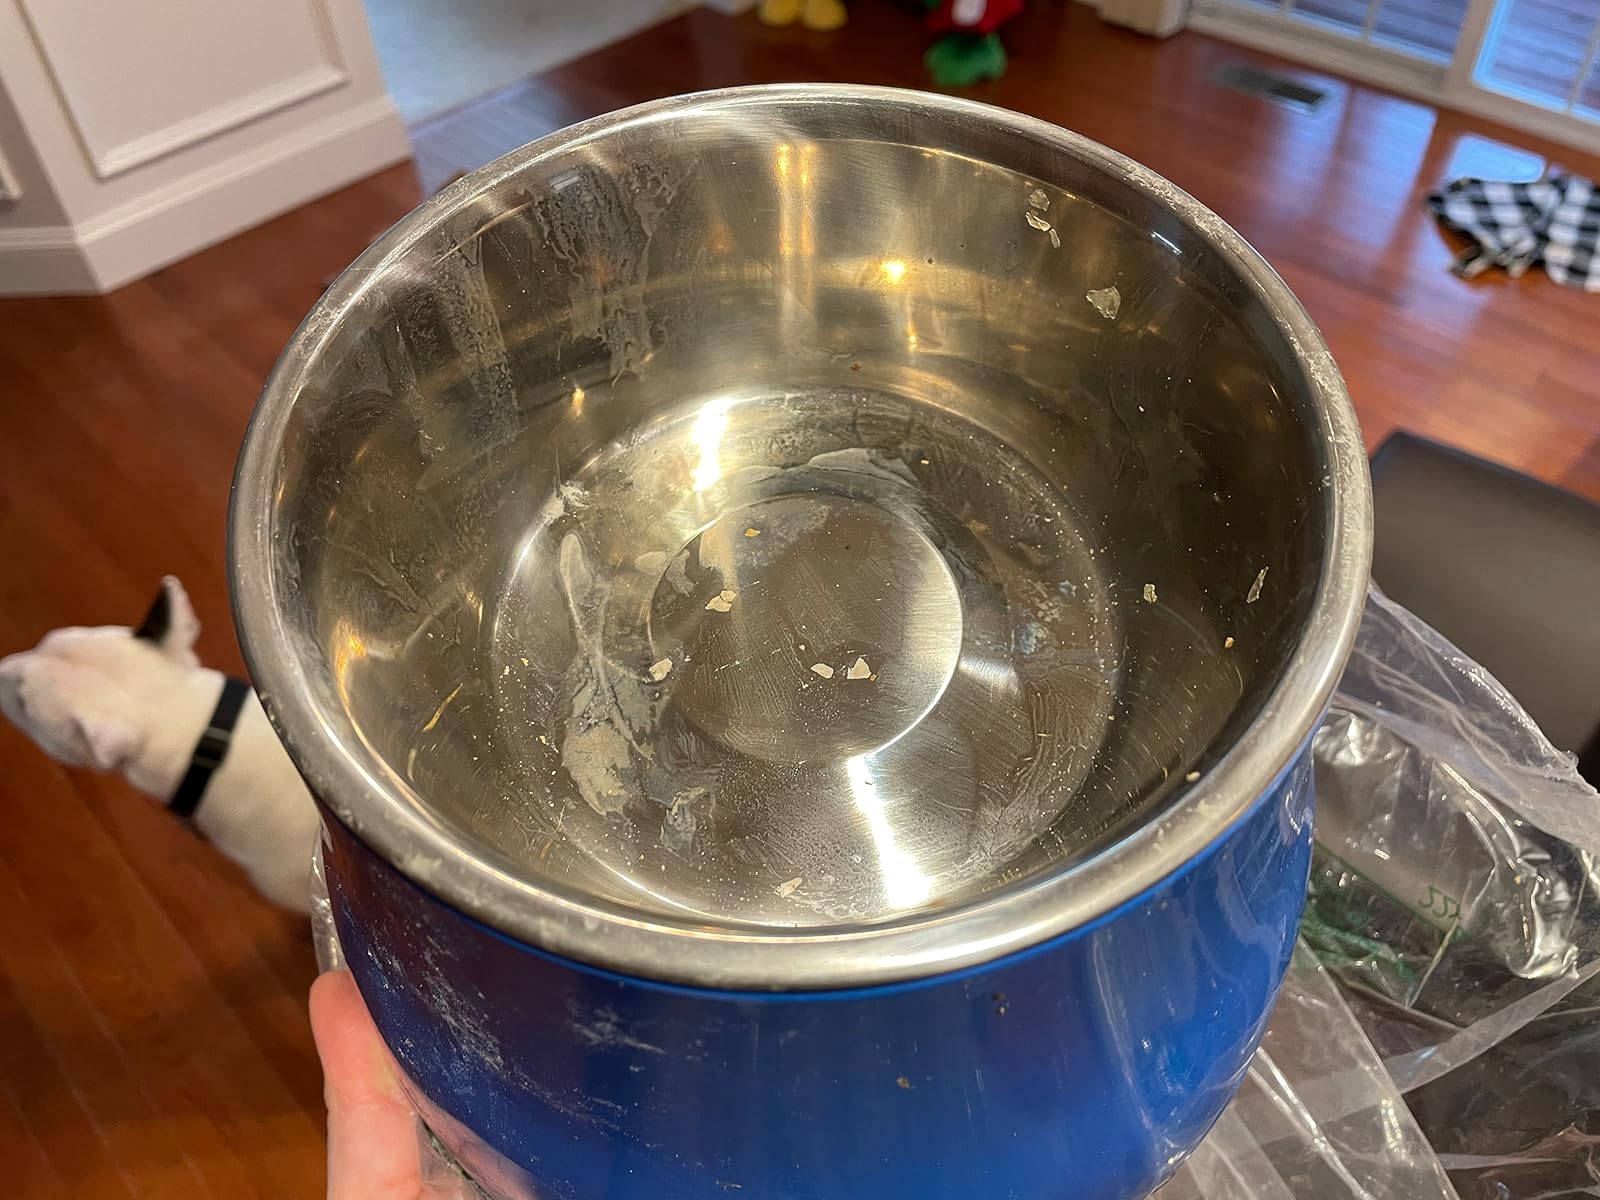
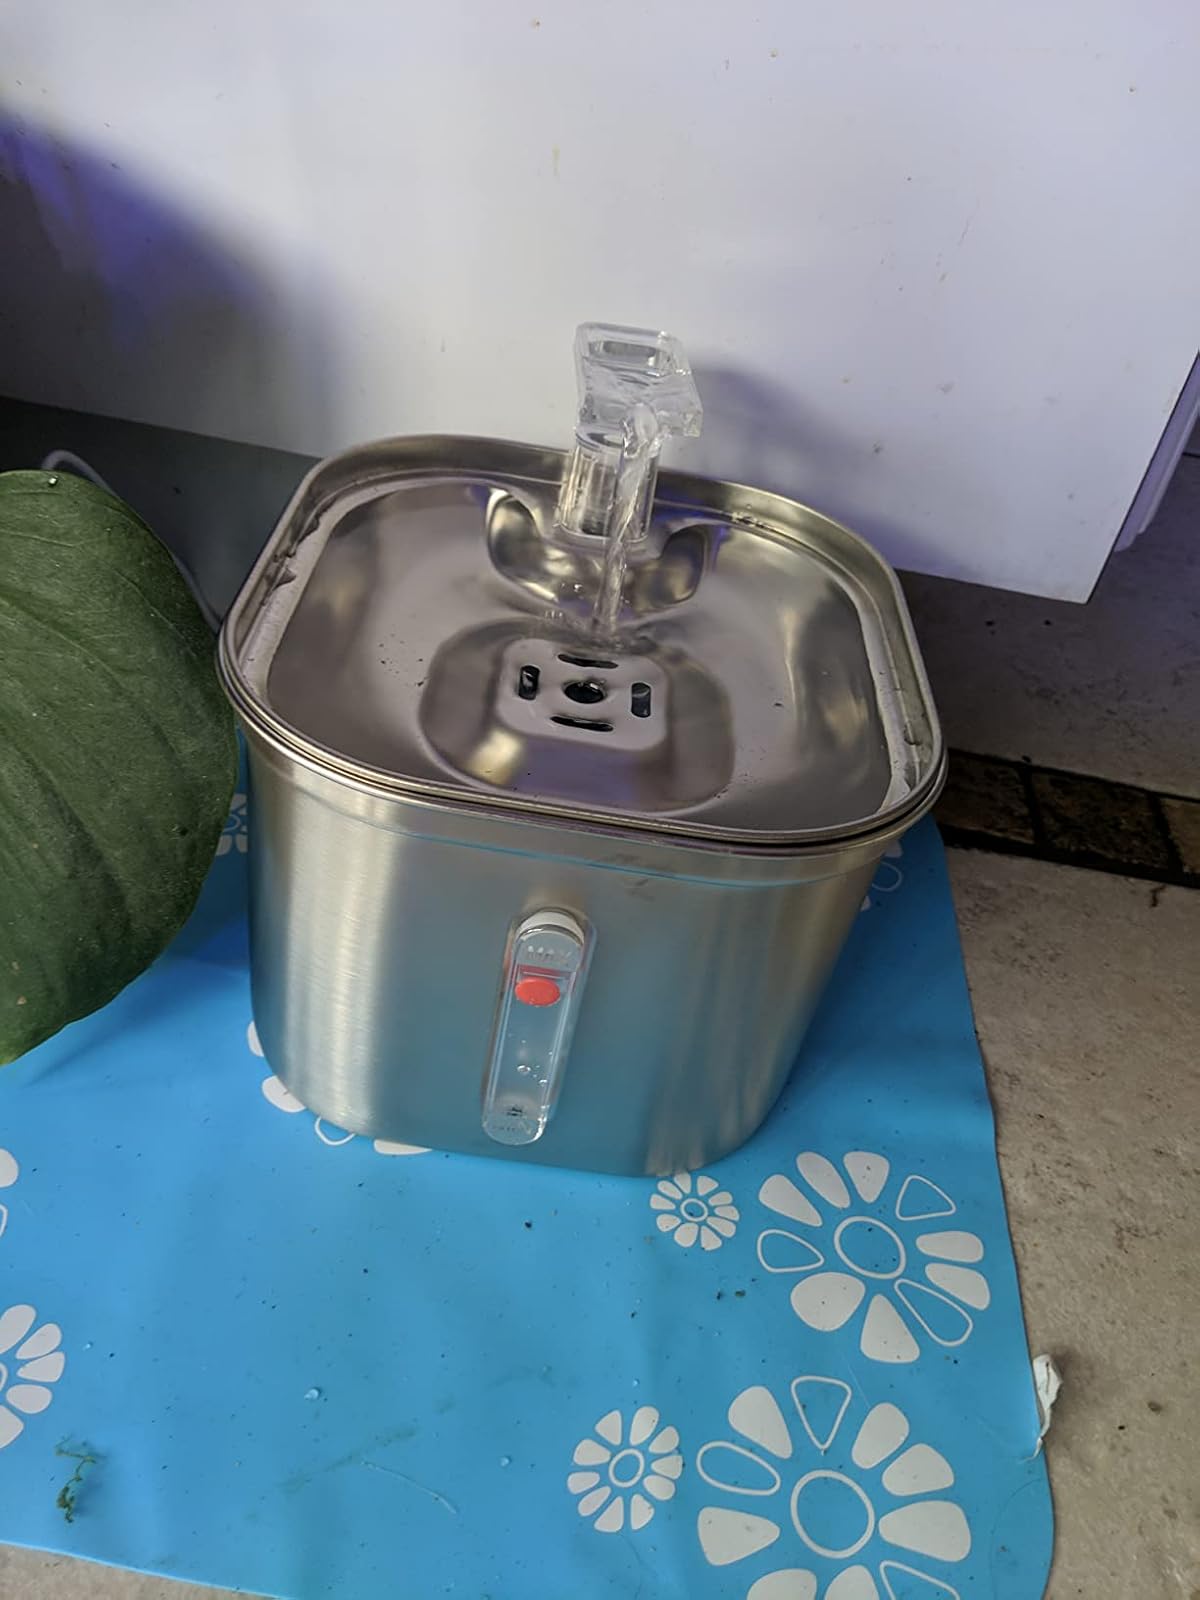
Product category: items_bowl
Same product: no